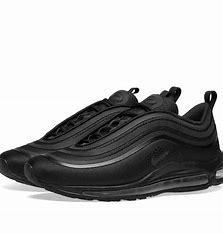
Brand: Nike
Model: Air Max 97 Ultra 17